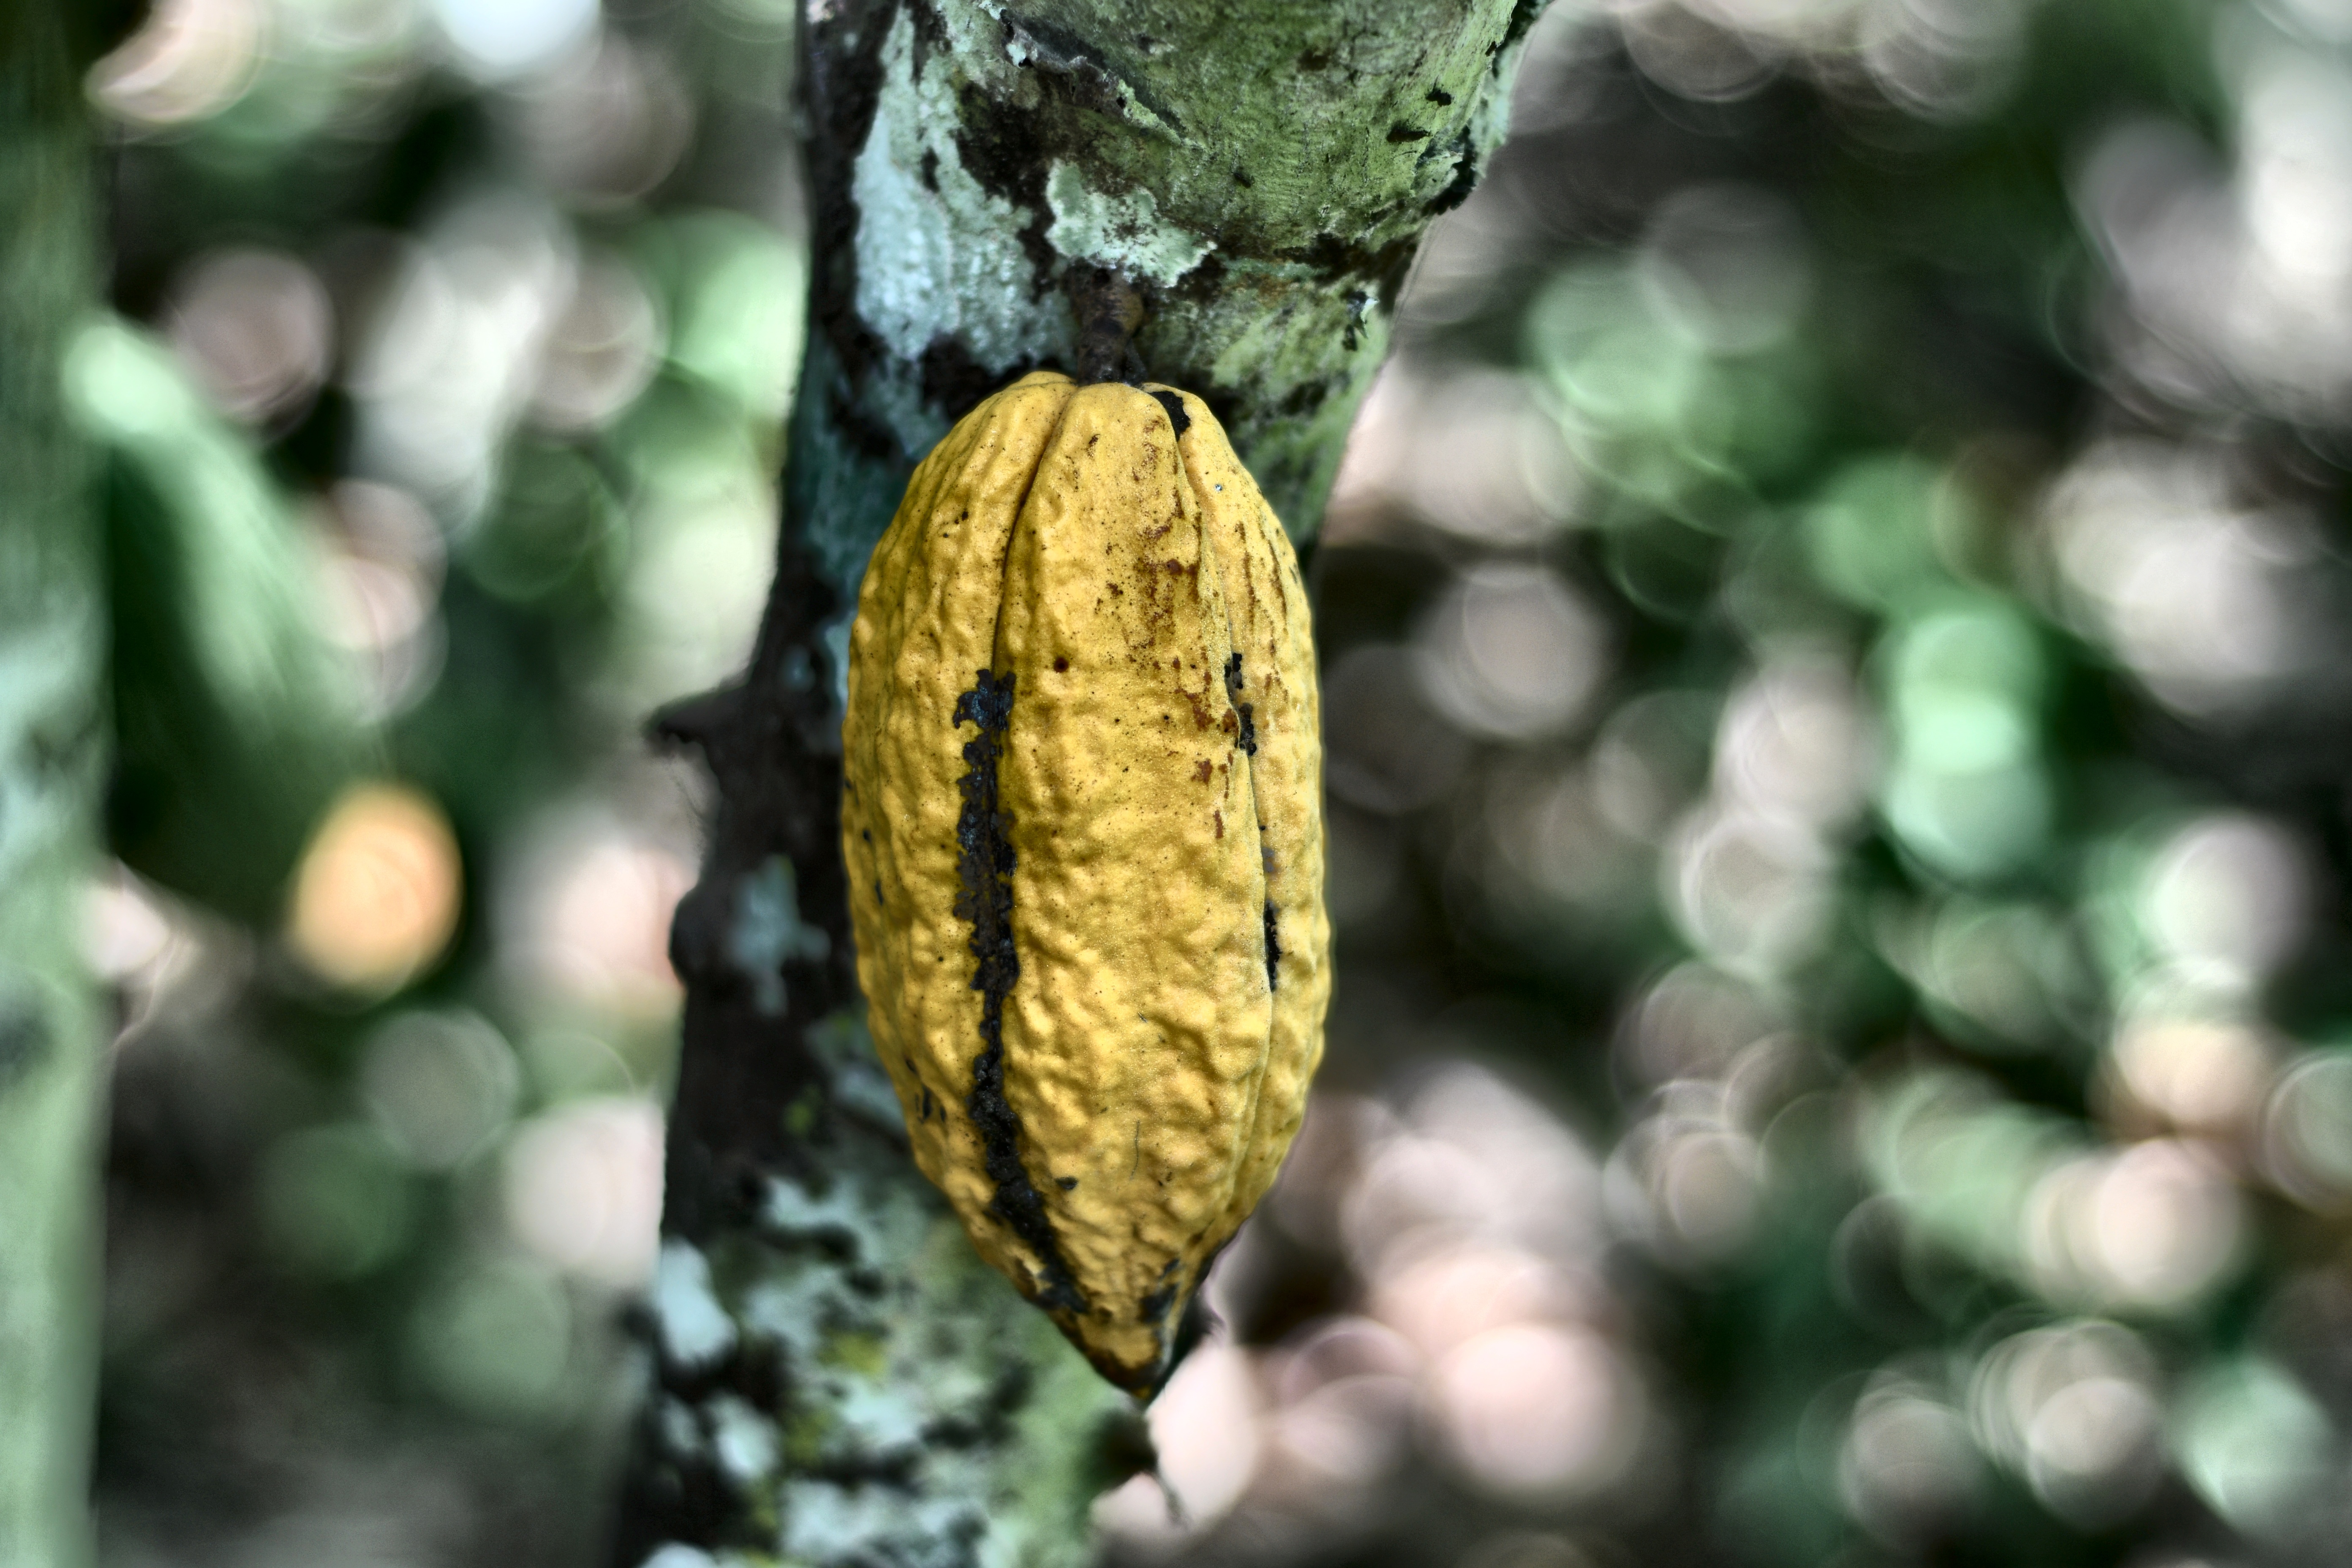
Maturity: mature
Variety: Angoleta